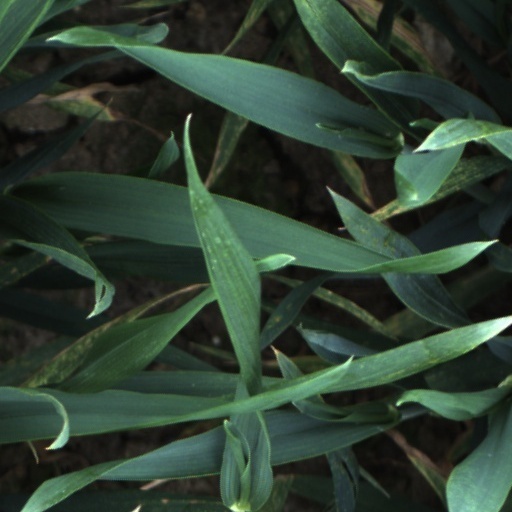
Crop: wheat